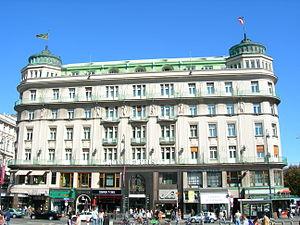
L'Hôtel Bristol est un grand hôtel à Vienne situé sur la Ringstrasse à côté de l'Opéra national de Vienne. Ouvert le 26 juin 1892 sous le nom d'Hotel am Ring, il appartient au Groupe Sacher et est géré par Marriott International.